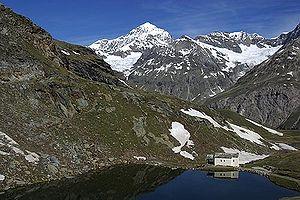
Le Lac Noir et la chapelle Marie de la neige, au fond de gauche à droite la Dent Blanche, l'Äbihorn et le Mont Durand
Le lac Noir est un lac de montagne situé près de la station touristique de Zermatt, en Suisse. Par extension, le nom de Lac Noir désigne également l'arête rocheuse autour du lac.